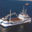
Label: ship